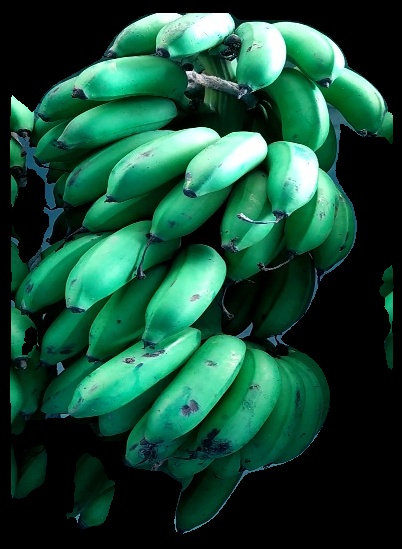
Variety: rasbale
Grade: grade2